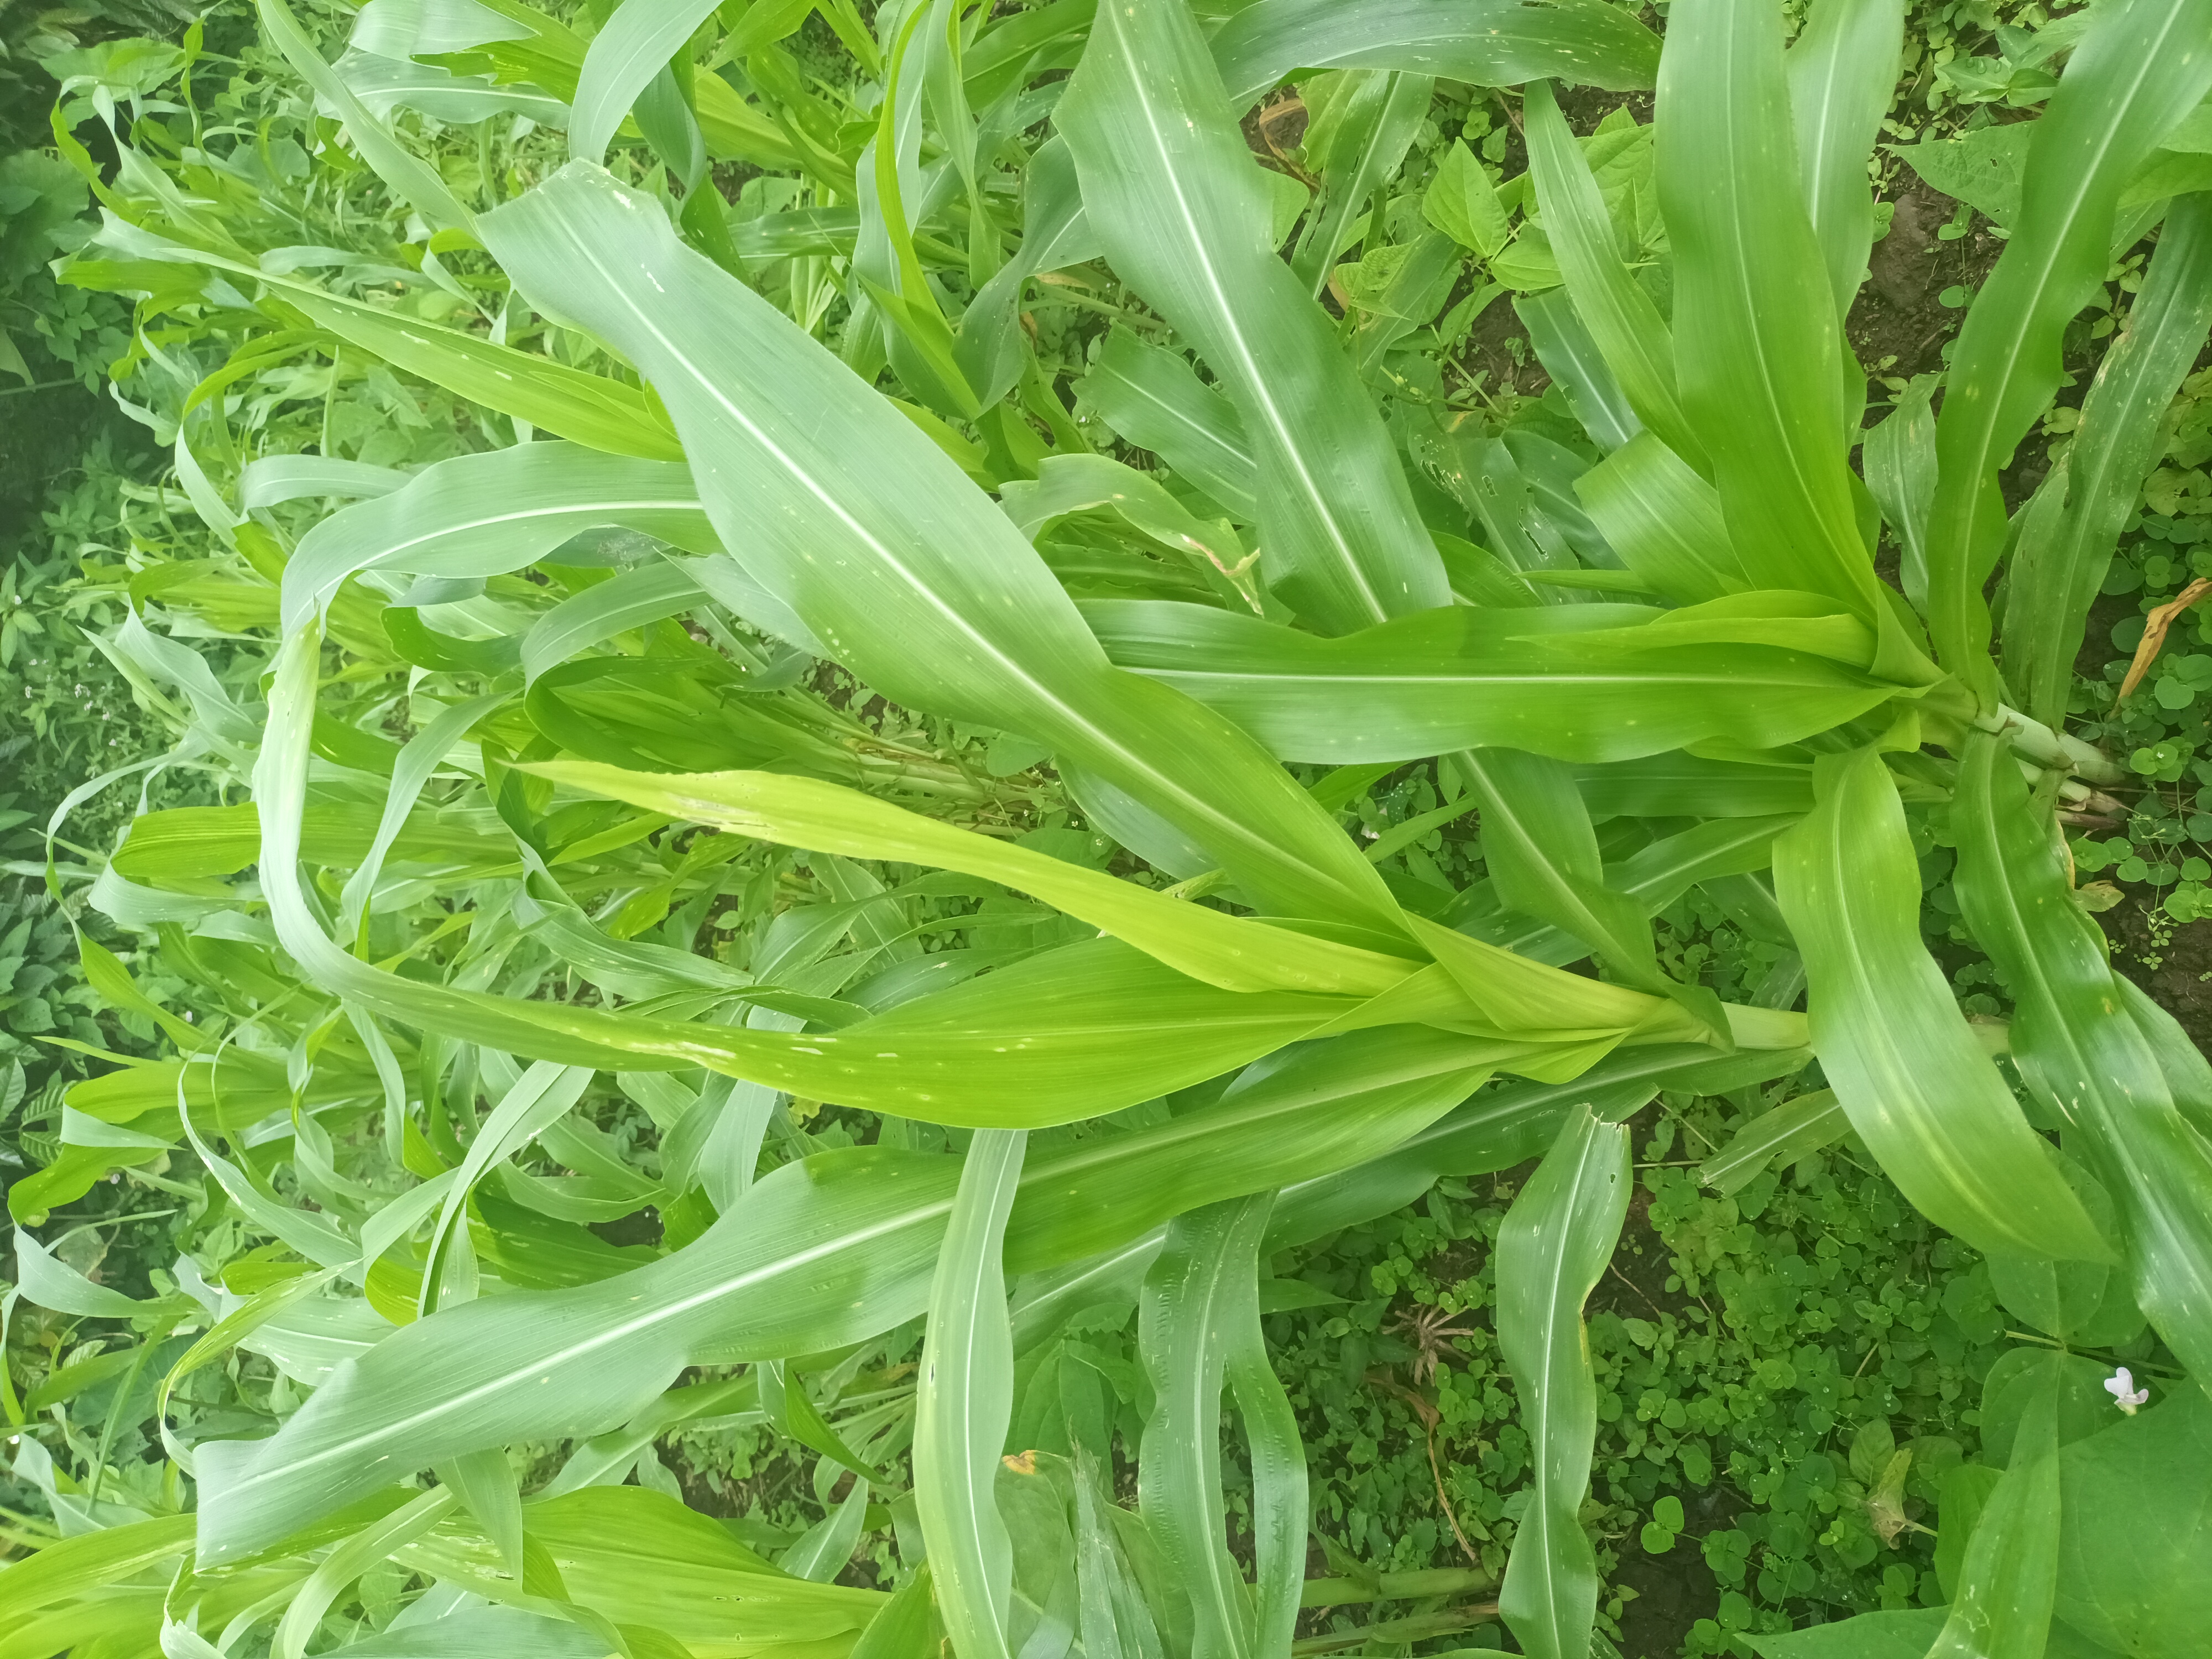
Label: spodoptera_frugiperda